History of the nude in art

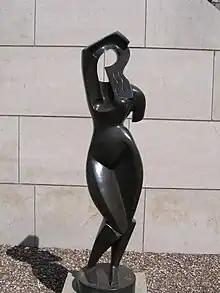
"Woman Combing Her Hair" (1915), by Alexander Archipenko, Israel Museum, Jerusalem.

Subsequently, the so-called post-impressionists were a series of artists who, starting from the new technical discoveries made by the impressionists, reinterpreted them in a personal way, opening different ways of development of great importance for the evolution of art in the twentieth century. Thus, more than a certain style, post-impressionism was a way of grouping diverse artists of different sign. Paul Cézanne structured the composition in geometric forms (cylinder, cone and sphere), in an analytical synthesis of reality, a precursor of cubism. He treated the nude as a landscape or still life, as an expression of the relationship between volumes of color immersed in light, as in his "Bathers" (1879–1882) of the Petit-Palais in Paris. Paul Gauguin experimented with depth, giving a new value to the pictorial plane, with flat colors of symbolic character. After some beginnings in pointillism ("Study of a Nude", 1880) and a stay in Pont-Aven with the Nabis ("The Yellow Christ", 1889), his stay in Tahiti helped him to recreate a world of primitive placidity where nudity was contemplated naturally, as can be seen in "I Raro te Oviri" (1891), "Loss of Innocence" (1891), "Tahitian Eve" (1892), "Two Tahitian Women on the Beach" (1892), "Woman at Sea" (1892), "Manao tupapau" (1892), "The Moon and the Earth" (1893), "Otahí or Solitude" (1893), "Delicious Day" (1896), "The Mango Woman" (1896), "Where Do We Come From? What Are We? Where Are We Going?" (1897), "Vairumati" (1897), "Nevermore" (1897), "And the gold of their bodies" (1901), etc. Henri de Toulouse-Lautrec, in contrast to the stylized nudes of the academic salons, studied the female figure in its most crude carnality, without ignoring the body's own imperfections, with a preference for circus and music hall scenes, or bohemian and brothel environments: "Fat Marie" (1884), "Woman Pulling Up Her Stockings" (1894), "The Medical Inspection" (1894), "The Two Friends" (1894–1895), "La Toilette" (1896), "Woman Lifting Her Shirt" (1901), etc. Vincent van Gogh was the author of works of strong drama and interior exploration, with sinuous and dense brushstrokes, intense color, deforming reality, to which he gave a dreamlike air. He painted a few nudes, most of them in Paris in 1887: "Female nude lying down, Female nude on a bed, Female nude seen from the back."